Frataraka

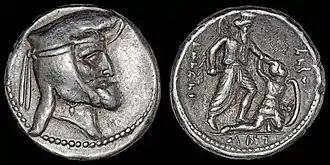
Drachm of Vahbarz/Oborzos, showing on the reverse an Achaemenid king slaying an armoured, possibly Greek or Macedonian, soldier.

Strabo relates that Persian rulers were tributaries to the Greeks, before falling under the control of the Parthians: